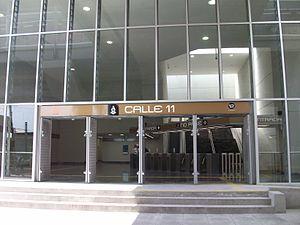
Calle 11 est une station de la Ligne 12 du métro de Mexico, dans la délégation Iztapalapa.